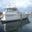
Label: ship